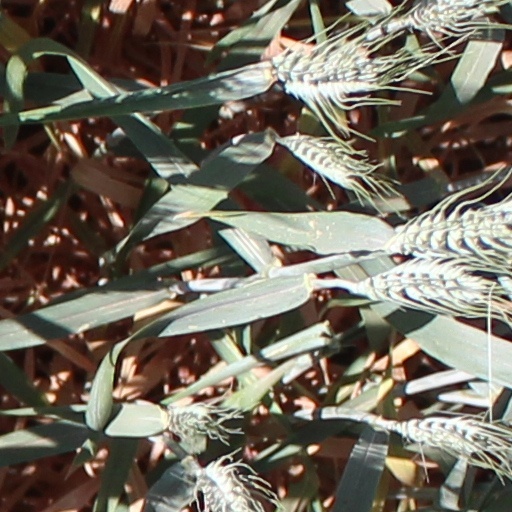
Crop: wheat